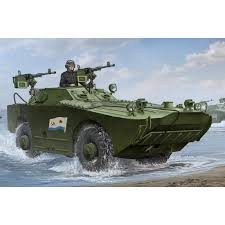
Label: BTR